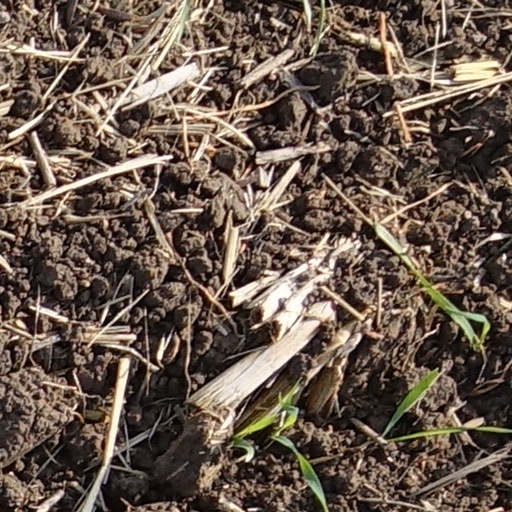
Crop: wheat